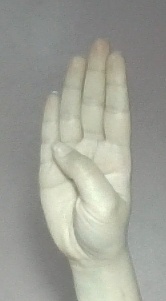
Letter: kaaf